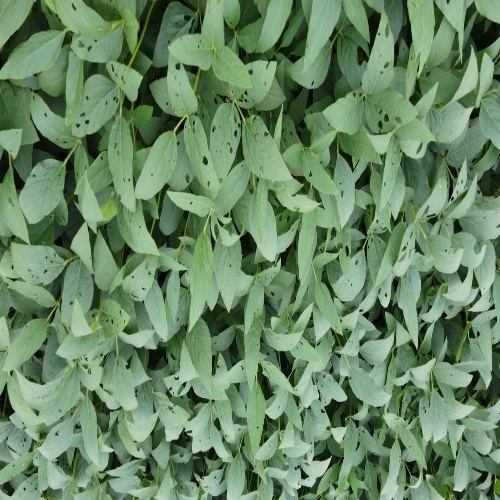
Label: Diabrotica_speciosa